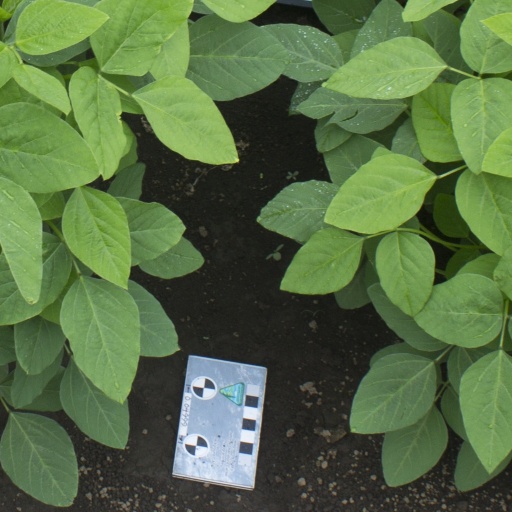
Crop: soybean